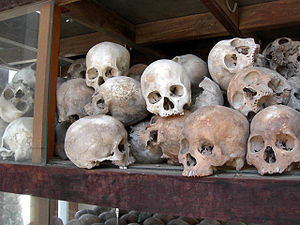
De Røde Khmerer / Sult og "vietnamesisk infiltration"
Ofre for De Røde Khmerers politik.
De Røde Khmerer var et cambodjansk kommunistparti og guerillabevægelse, der med Pol Pot i spidsen styrede Cambodja fra 1975 til 1979. Under De Røde Khmerer fandt et af verdenshistoriens mest omfattende folkemord sted. De Røde Khmerers ideologi var en blanding af kommunisme, cambodjansk nationalisme og racisme med det formål, at skabe et samfund baseret på et ikke-monetært landbrugsfælleskab.